Peppino Mangravite

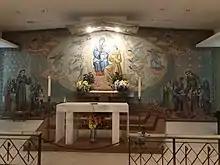
Altar Mosaic by Peppino Mangravite at St. Anthony's Shrine in Boston, Massachusetts

He was the Director of the Art Department at Sarah Lawrence College and a Professor of Painting at Columbia University.